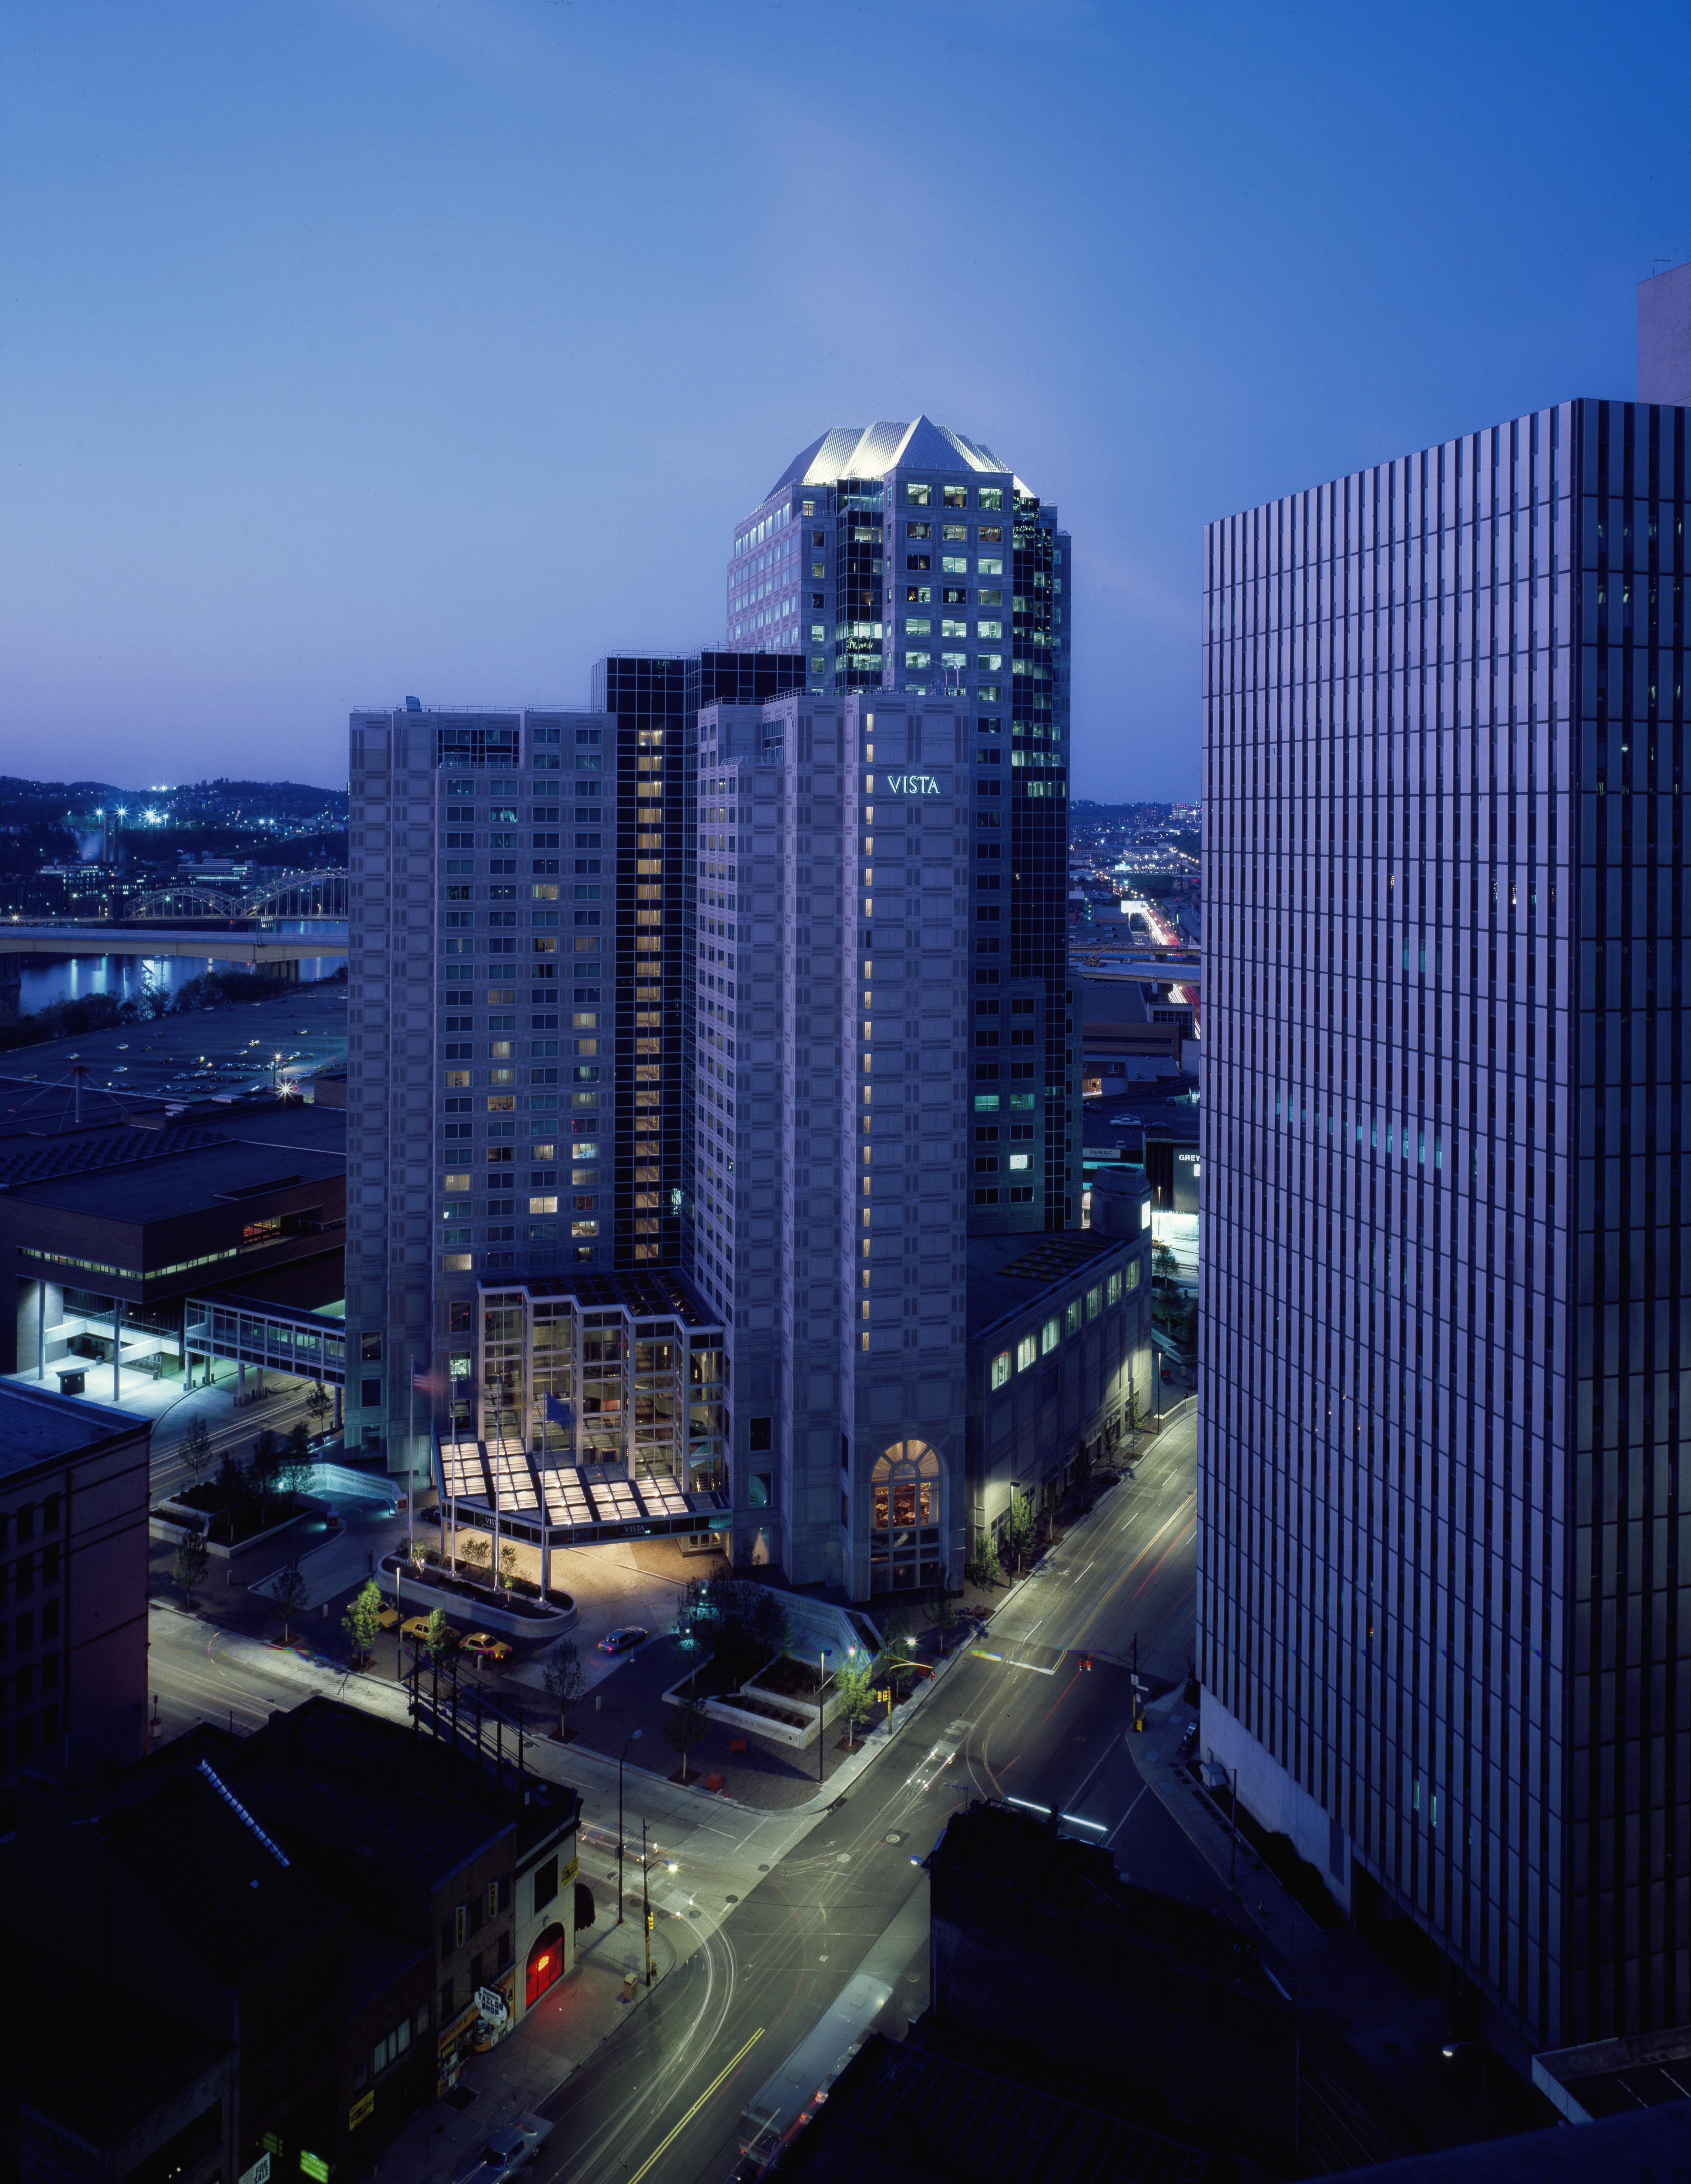
light, architecture, sky, sunset, skyline, traffic, night, building, city, skyscraper, urban, cityscape, downtown, dusk, daytime, evening, tower, facade, tower block, pittsburgh, lights, skyscrapers, buildings, hotel, pennsylvania, commercial building, headquarters, metropolis, cities, condominium, urban area, residential area, metropolitan area, mixed use, corporate headquarters